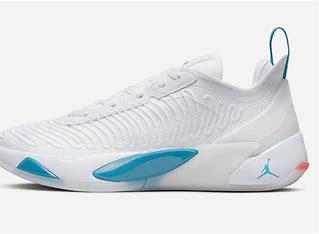
Brand: Jordan
Model: Luka 1